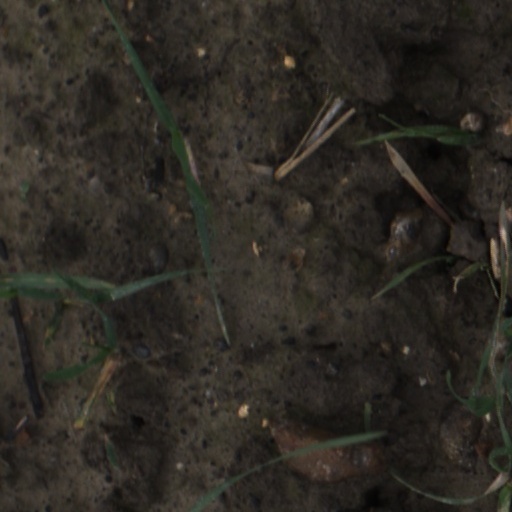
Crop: wheat